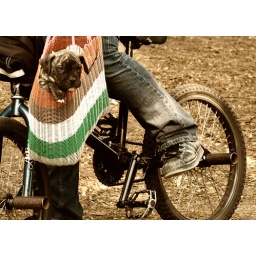
puppy in basket in golden gate park